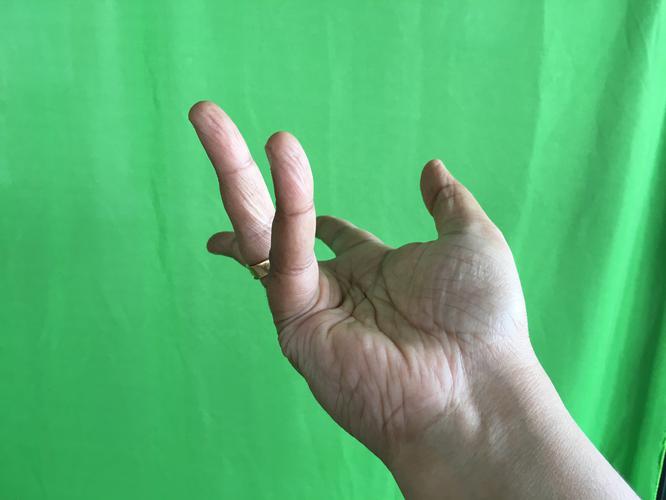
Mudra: Alapadmam
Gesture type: single_hand